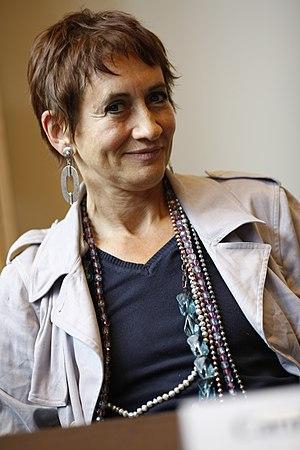
Caroline Loeb, née le 5 octobre 1955 à Neuilly-sur-Seine, est une actrice, animatrice de radio, chanteuse, metteuse en scène, auteure et parolière française.